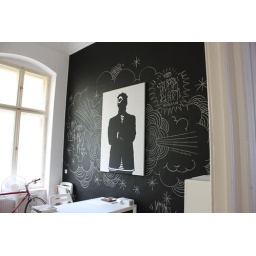
the wall in the office